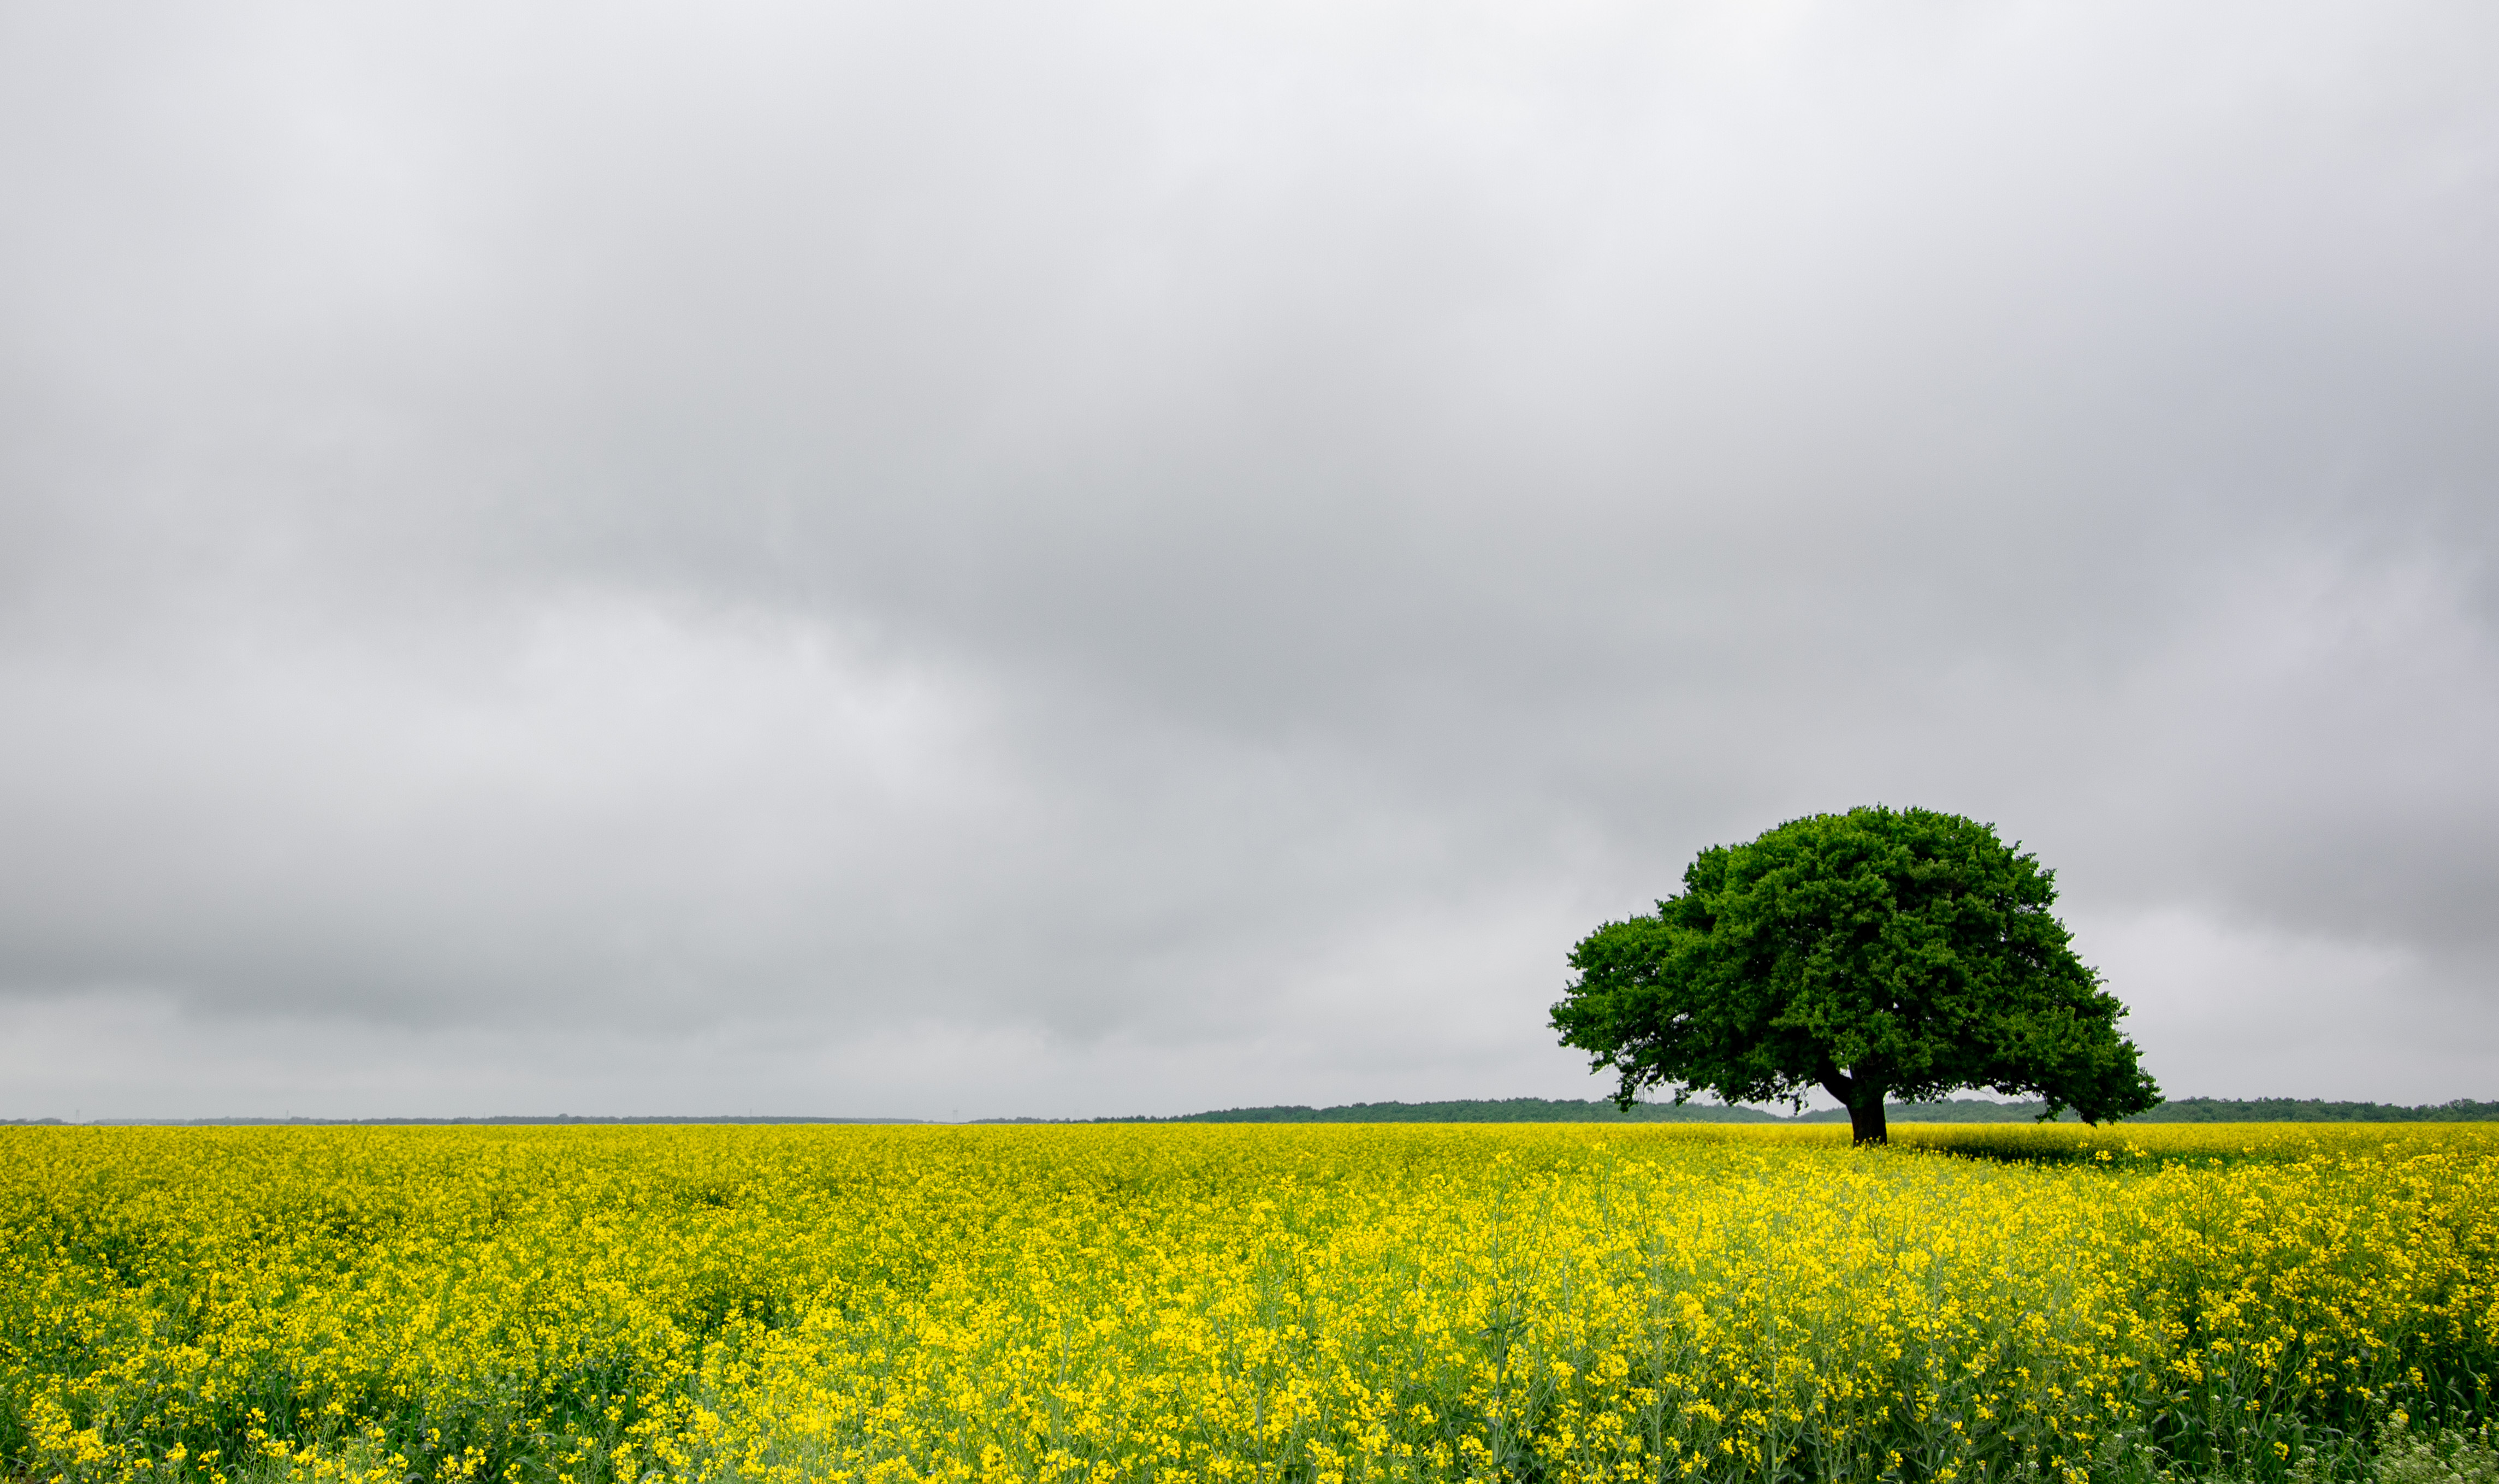
peisaj, People in nature, rapeseed, field, canola, sky, natural landscape, yellow, green, tree, brassica rapa, mustard plant, spring, plant, natural environment, grassland, meadow, crop, plain, mustard and cabbage family, cloud, rural area, flower, mustard, landscape, grass, brassica, farm, prairie, pasture, wildflower, agriculture, horizon, vegetable, flowering plant